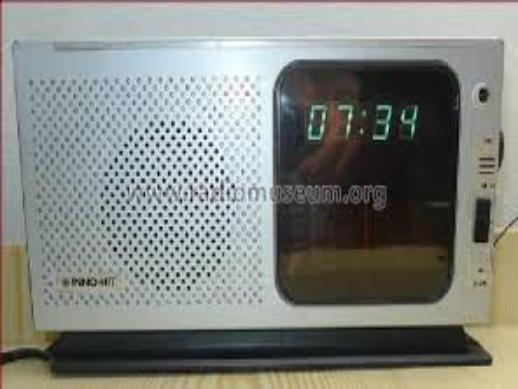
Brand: Inno Hit
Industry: Electronic